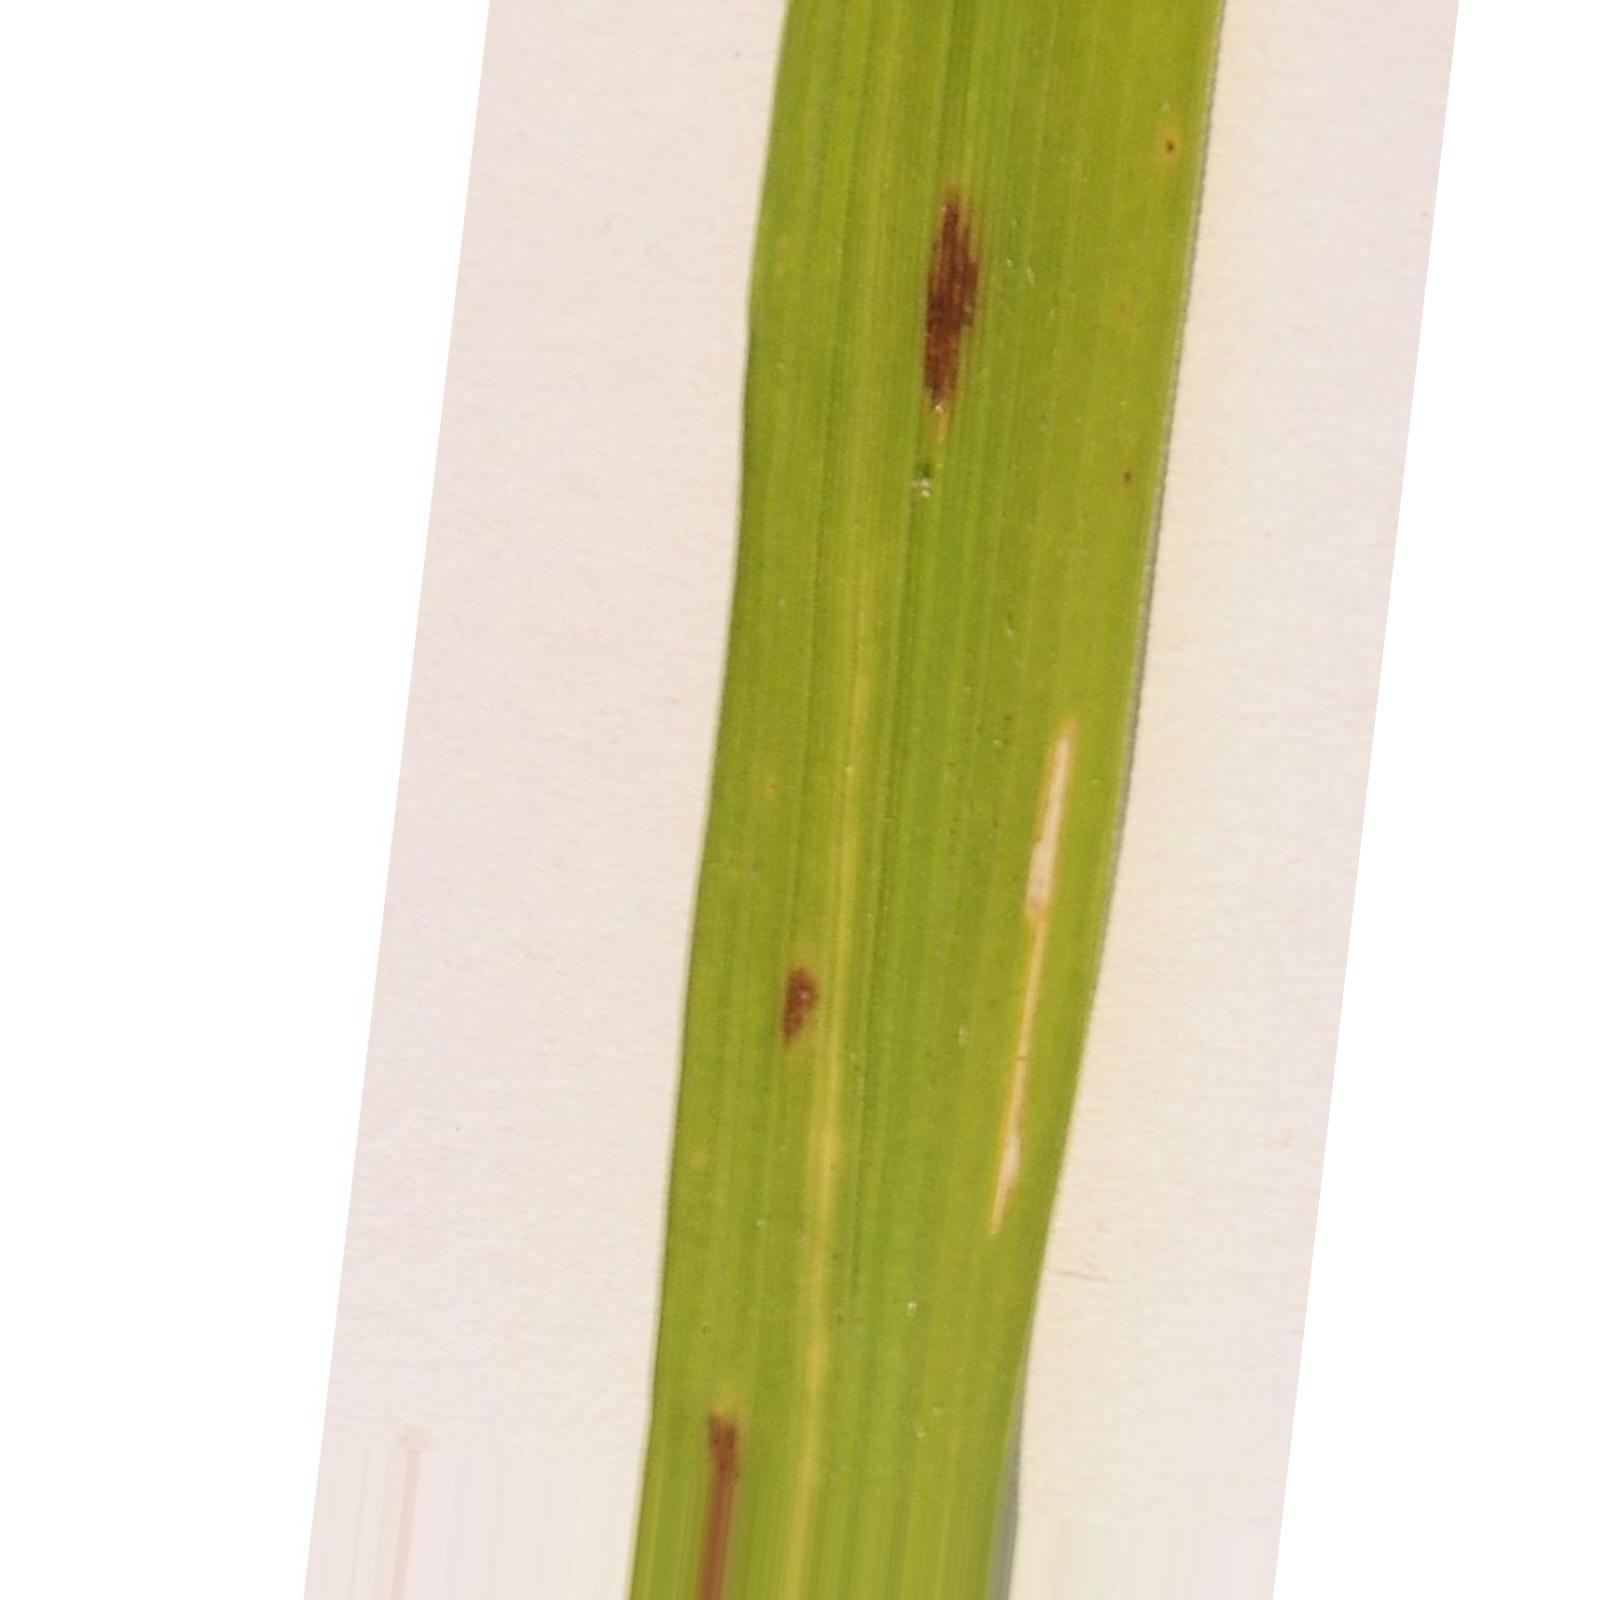
Nhãn: Bệnh Đốm Nâu ( Brown spot )